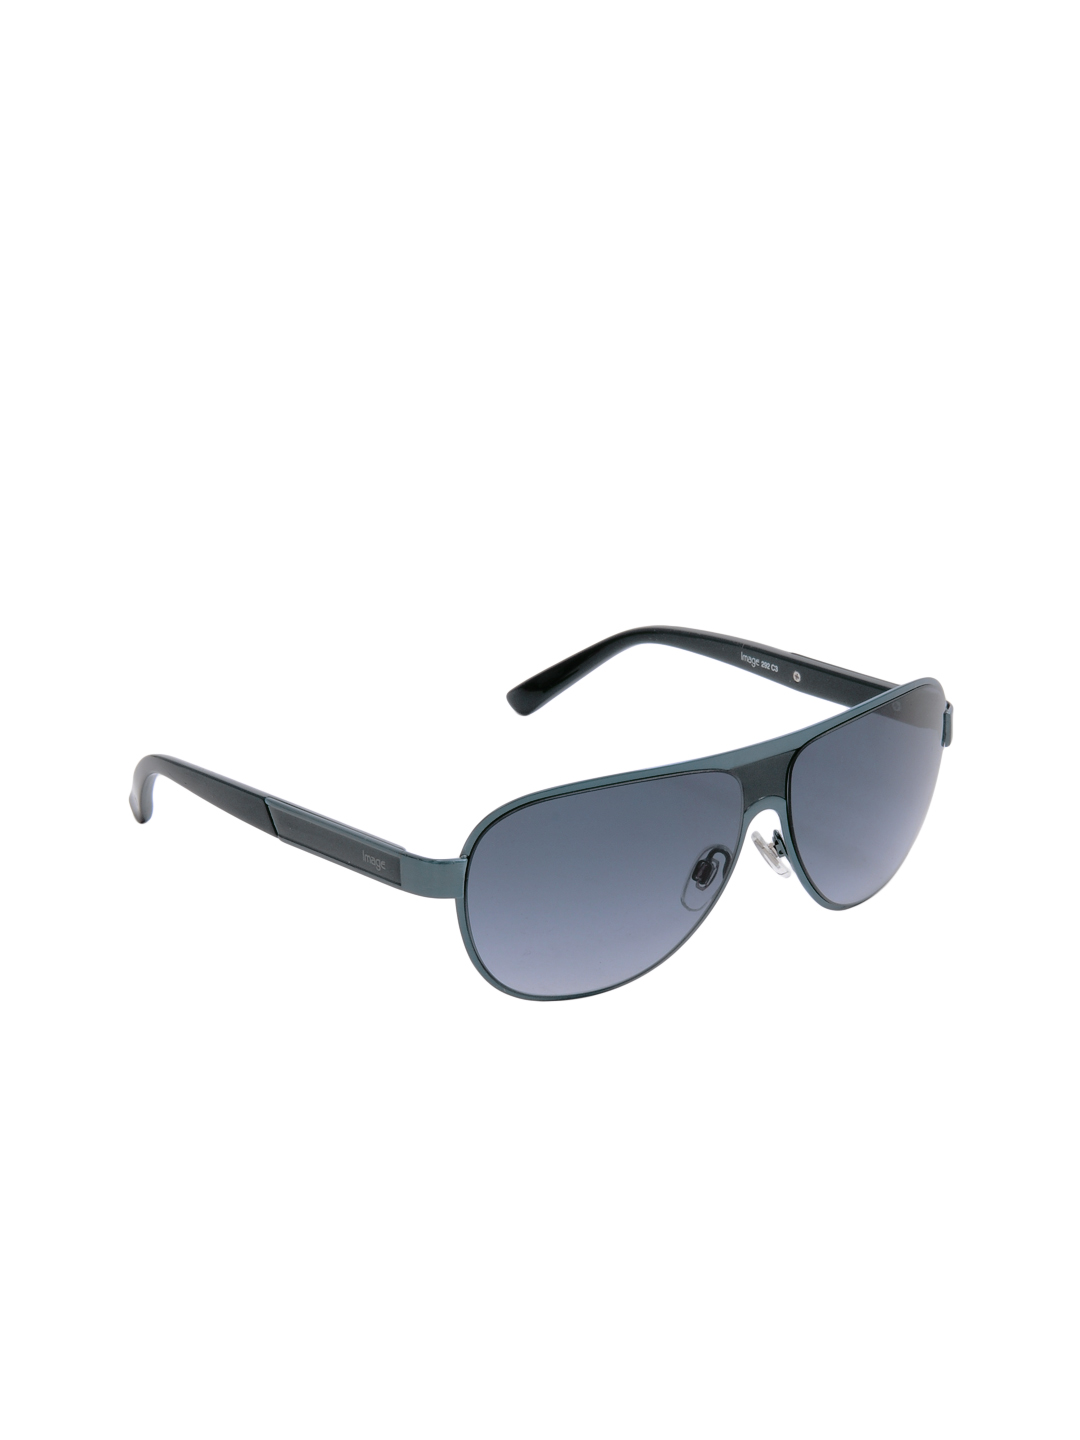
Image Men Sunglasses
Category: Accessories / Eyewear / Sunglasses
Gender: Men
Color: Blue
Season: Winter 2016
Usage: Casual